Ramakrishnapuram

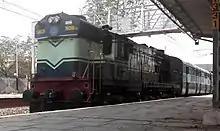
Kaacheguda Yesvanthpur Express at Ramakistapuram Gate Railway Station.

R K Puram is well connected by TSRTC city bus services with Secunderabad. Tirumalagiri and ECIL X Roads, by RK Puram Bus Stop and R K Puram Rythu Bazar Bus Stop.